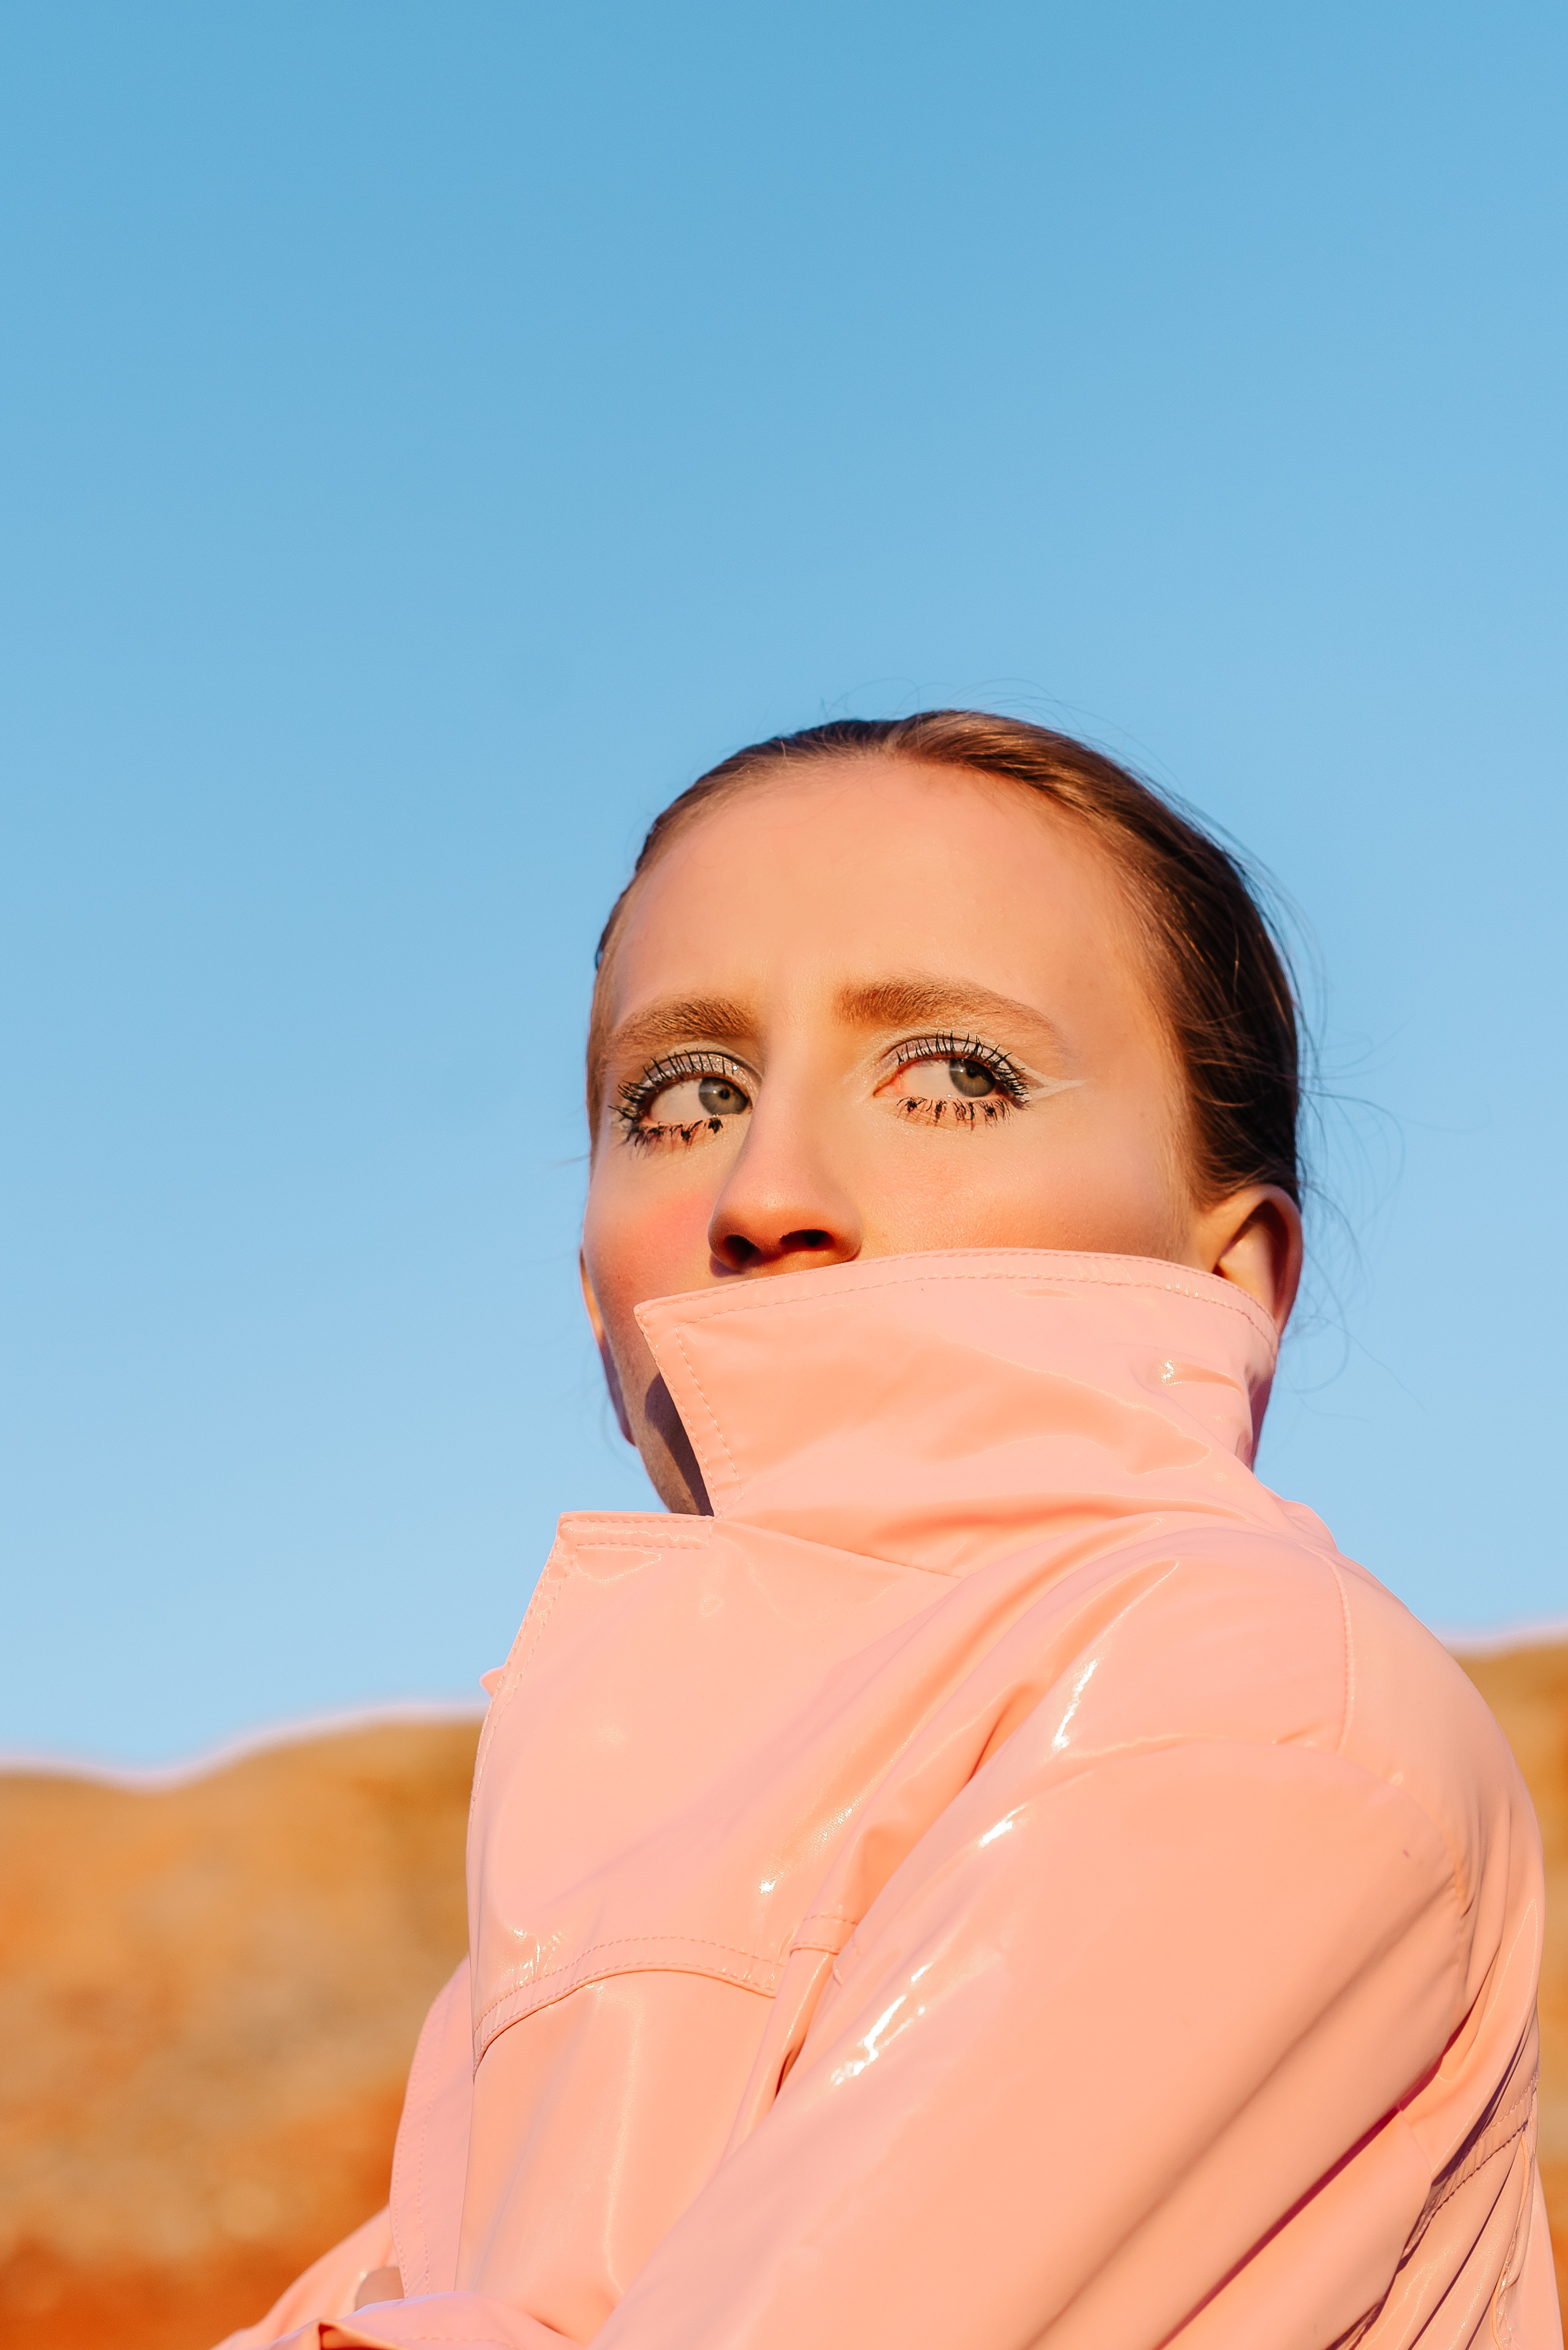
woman, sky, outerwear, azure, sleeve, happy, People in nature, travel, landscape, electric blue, peach, leisure, portrait photography, vacation, sitting, eyewear, fun, aeolian landform, photo shoot